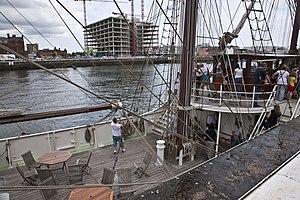
L’Artémis, ex-Pol II, ex-Lister, est un trois-mâts barque néerlandais, à coque acier, construit en 1926. Ce voilier tire son nom actuel de la déesse de la chasse.